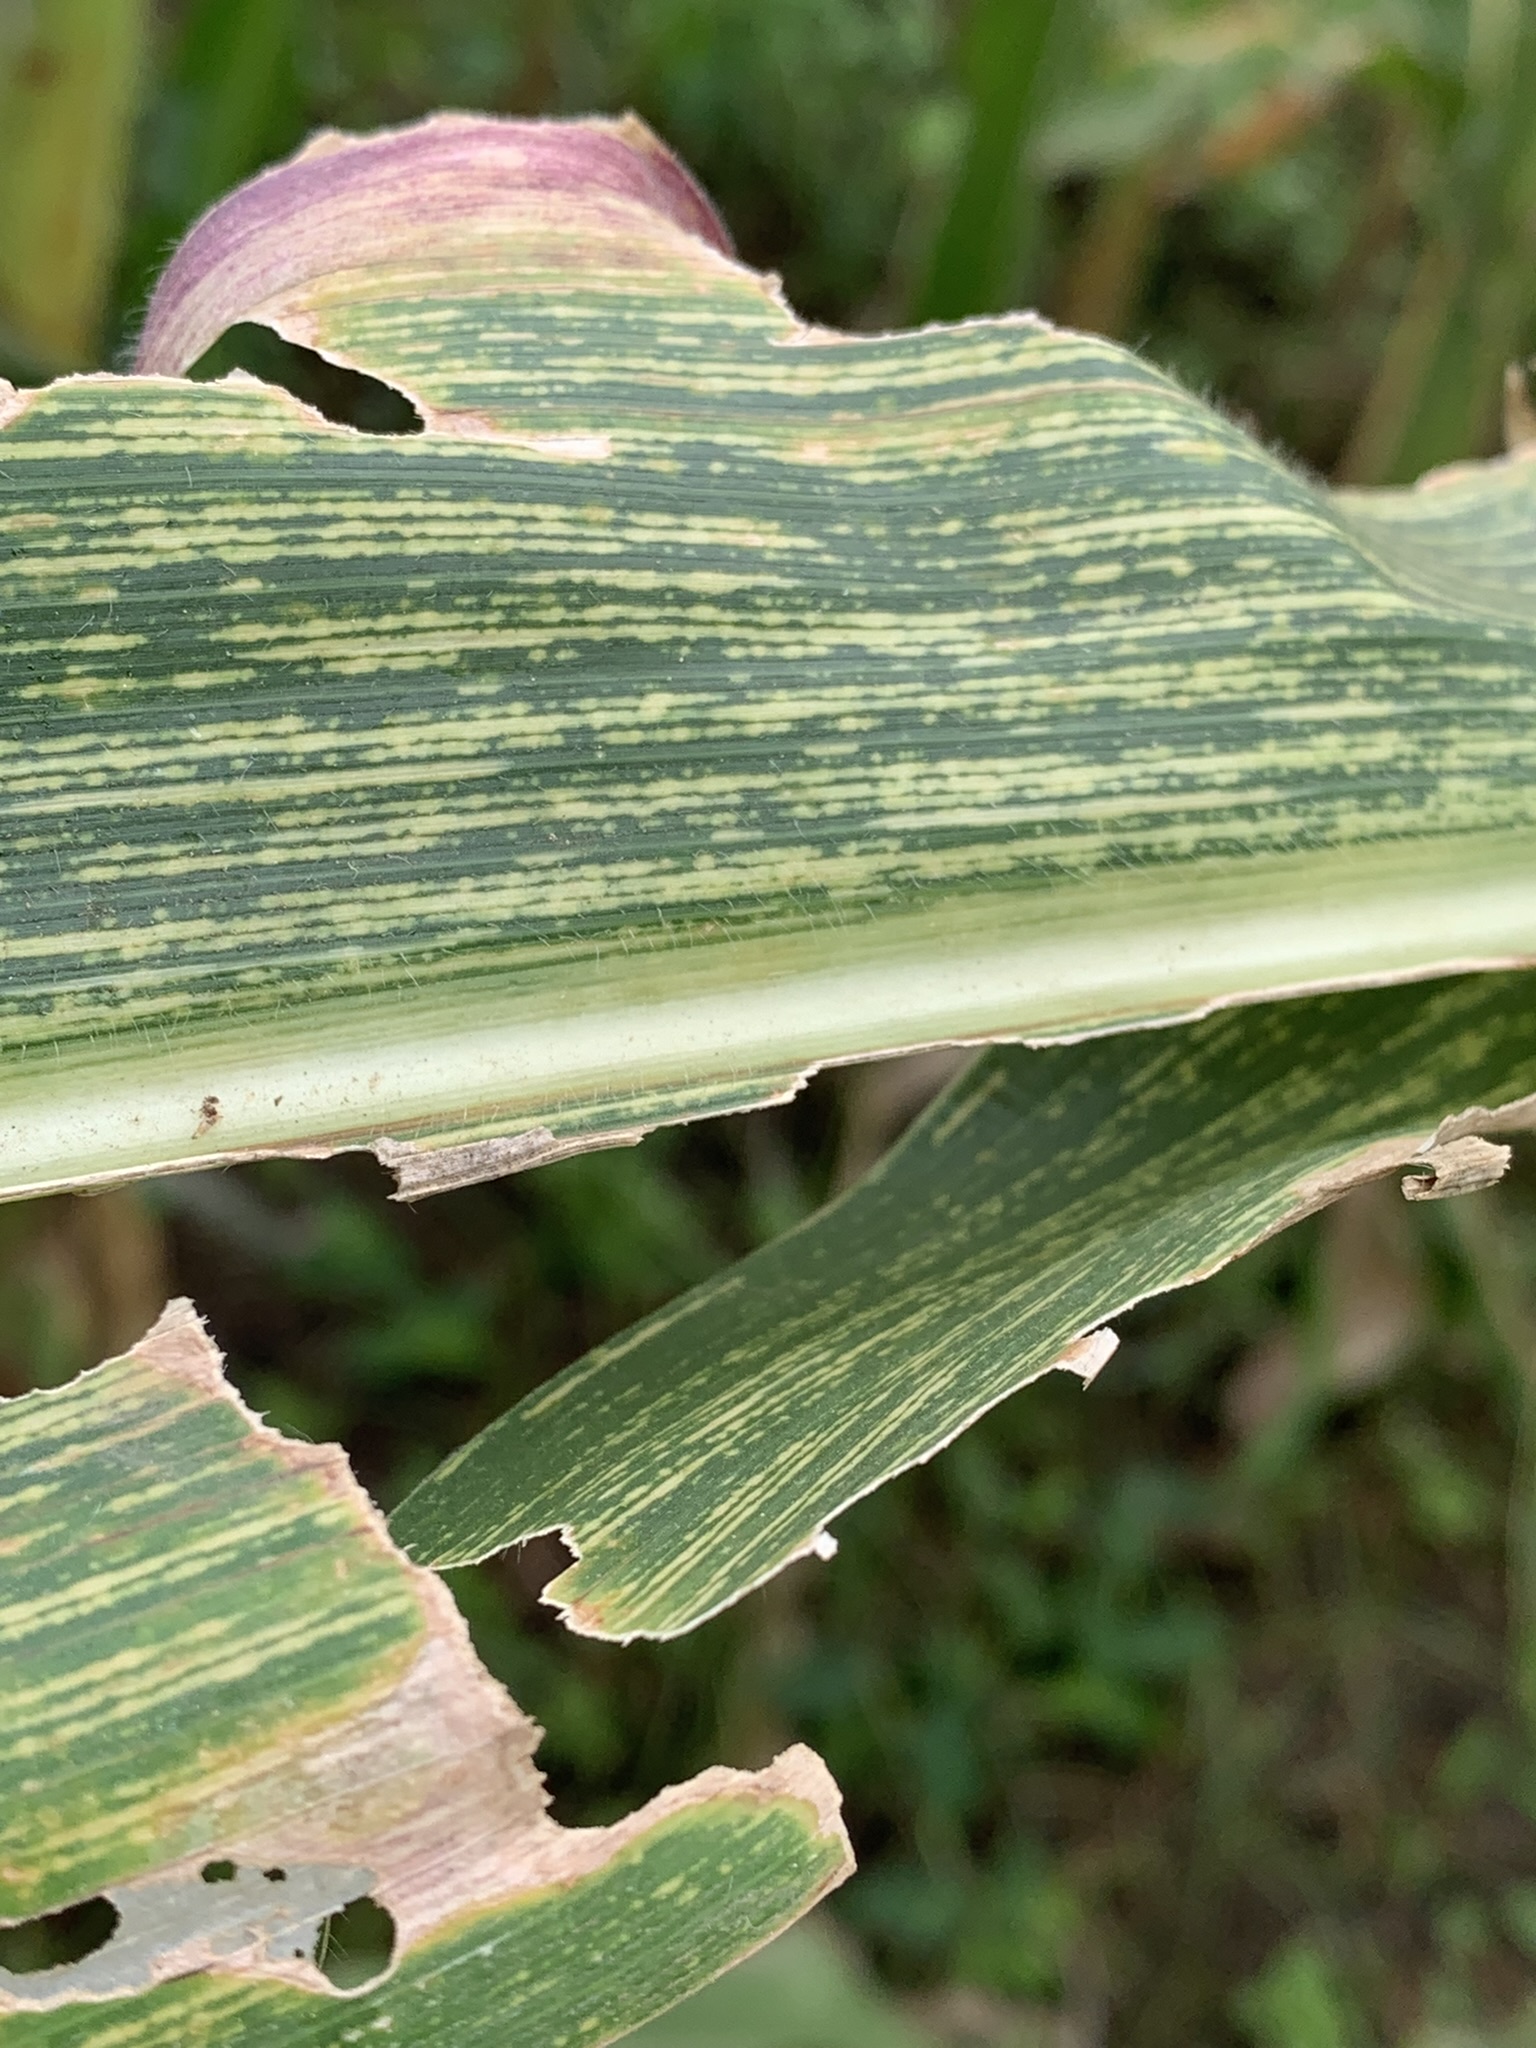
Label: MSV